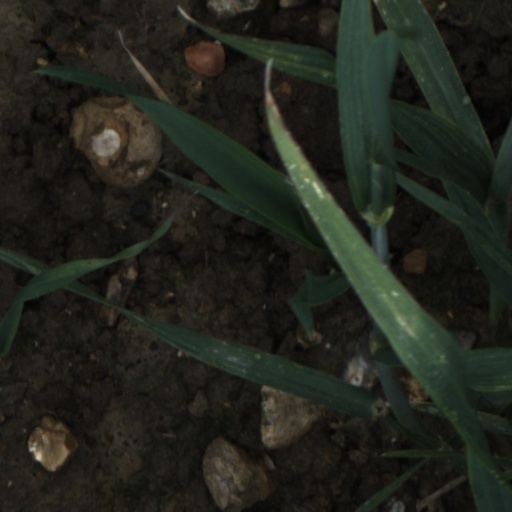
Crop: wheat